Chitterne

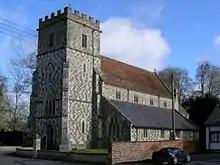
Victorian church

The first records of churches in the parishes are from 1270 for All Saints and 1319 for St Mary's; both were largely rebuilt in the 15th century. From 1848 the two churches were served by one vicar, and by that time the churches were in need of repair and too small to serve the growing population, so a new church was built in the centre of the village and opened in 1863.